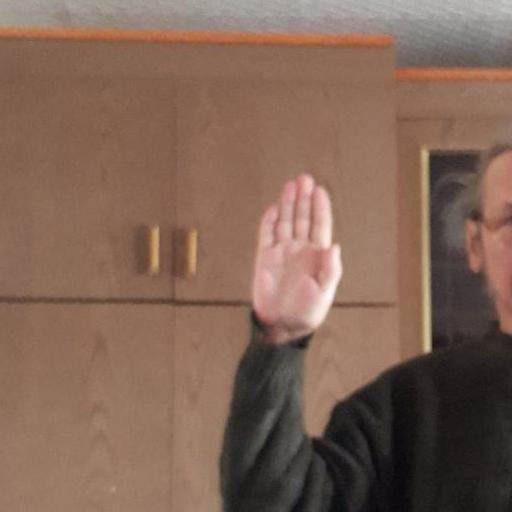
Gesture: stop